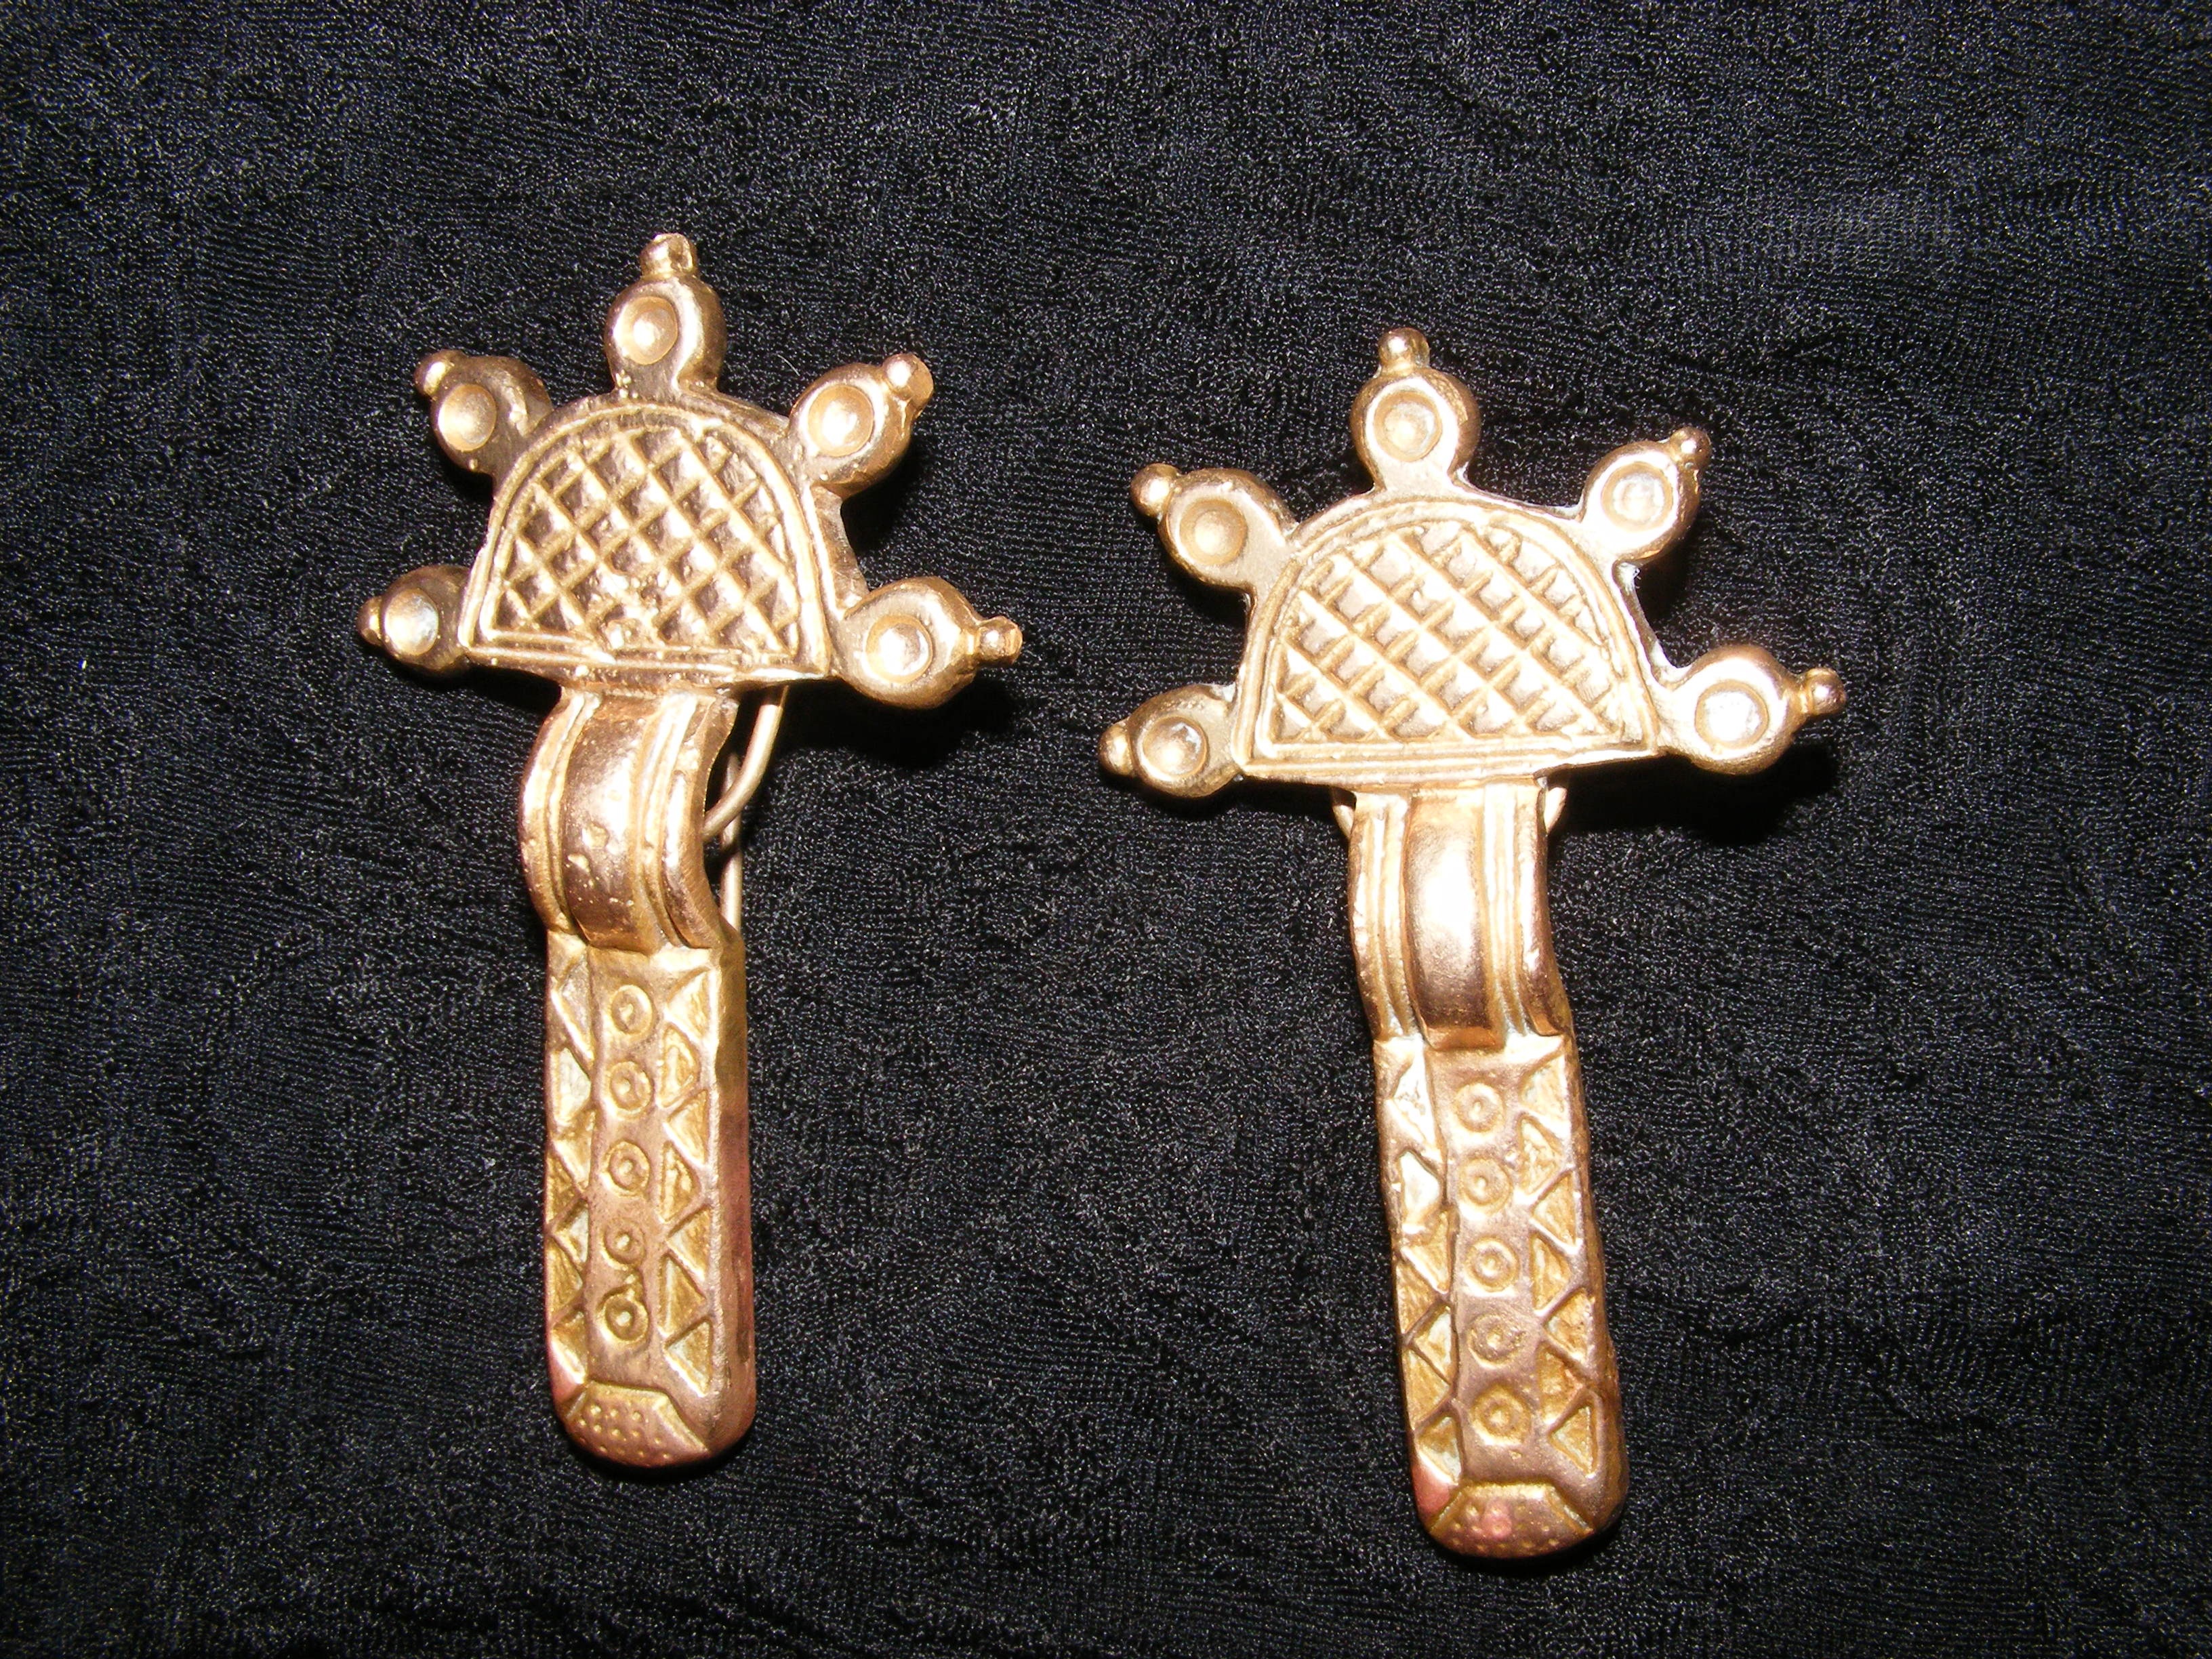
symbol, metal, material, jewellery, brass, bronze, carving, middle ages, primer, fashion accessory